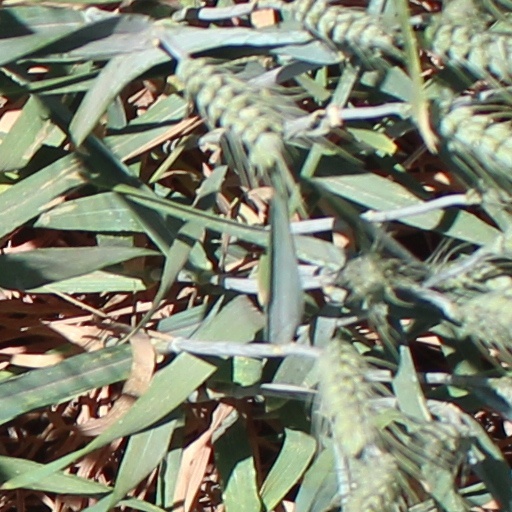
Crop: wheat